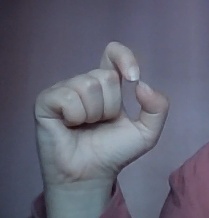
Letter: fa